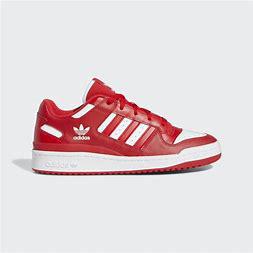
Brand: Adidas
Model: Forum Cl